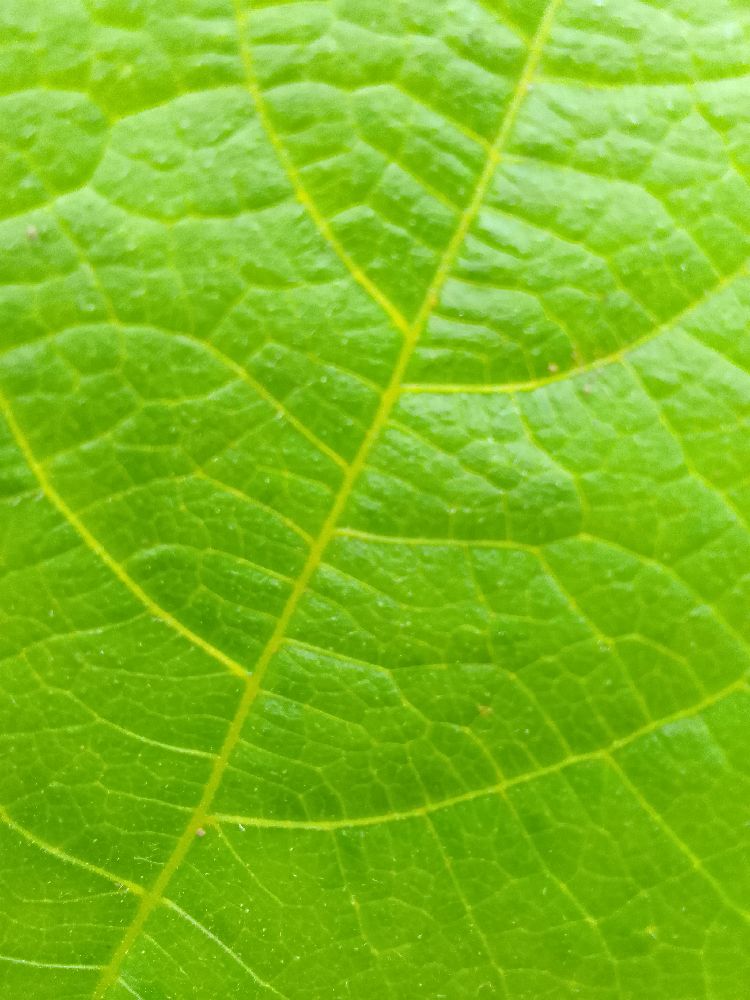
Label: healthy